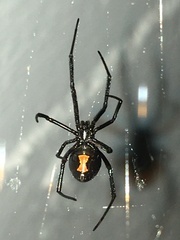
Species: Lactrodectus_hesperus